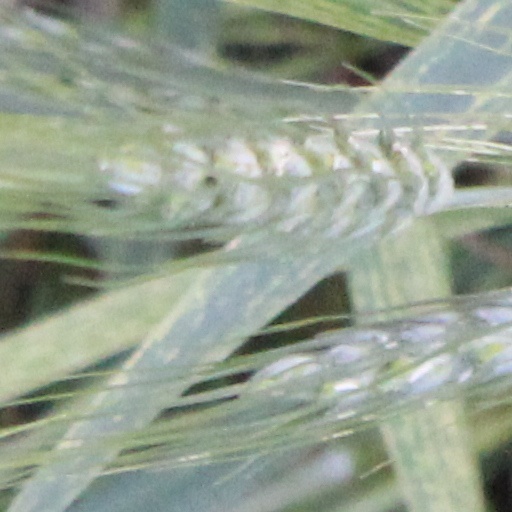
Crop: wheat